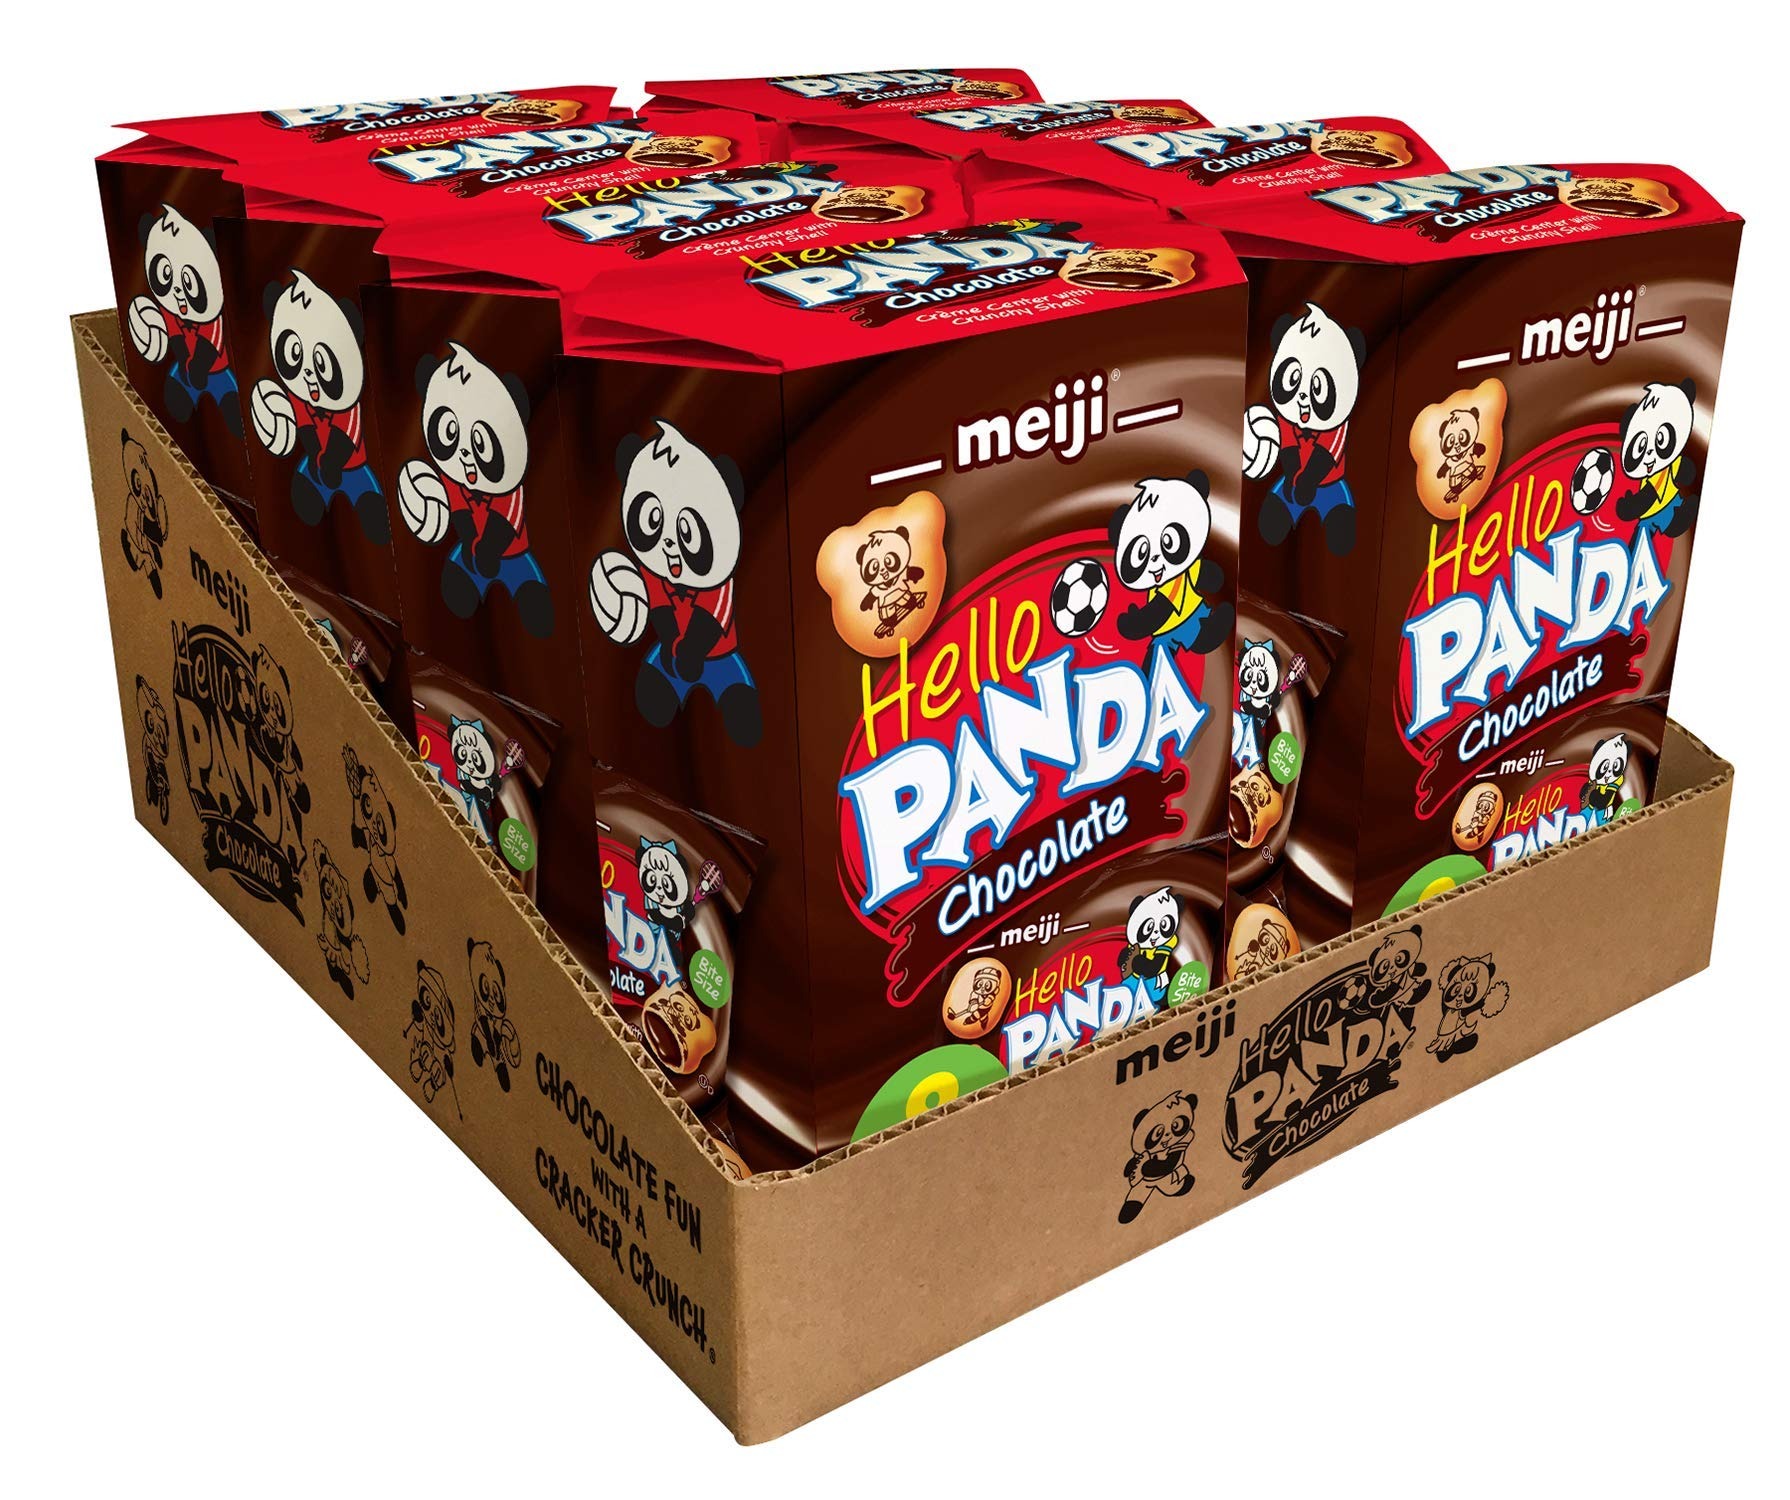
Item Name: Meiji Cookies, Chocolate Crème Filled - 6 oz, Pack of 8, 64 Bags Total - Bite Sized Cookies with Fun Panda Sports
Bullet Point 1: Hello Panda is a fun, bite-size treat with a chocolate crème center and a crunchy shell.
Bullet Point 2: Each package of Hello Panda cookies features fun shapes to amaze your kids during snack time.
Bullet Point 3: Every shell features drawings of cute Pandas enjoying over 30 different sports activities.
Bullet Point 4: Find every Panda and enjoy each sweet, smooth, and crunchy combination.
Bullet Point 5: Case contains 8 boxes. Each box has 8 bags of .75 oz - total is 64 bags (48 oz). Made in the USA.
Product Description: Hello Panda is a fun, bite-size treat with a crème center and a crunchy shell, available in chocolate, strawberry, vanilla, and caramel flavors. Each shell features drawings of cute Pandas enjoying over 30 different sports activities. Find every Panda and enjoy each sweet, smooth, and crunchy combination.
Value: 48.0
Unit: Ounce

Price: 11.49